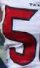
Number: 5